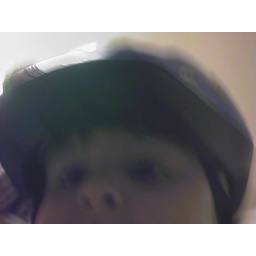
Evan getting ready to go in the cycle seat on the back of Mummy's bike